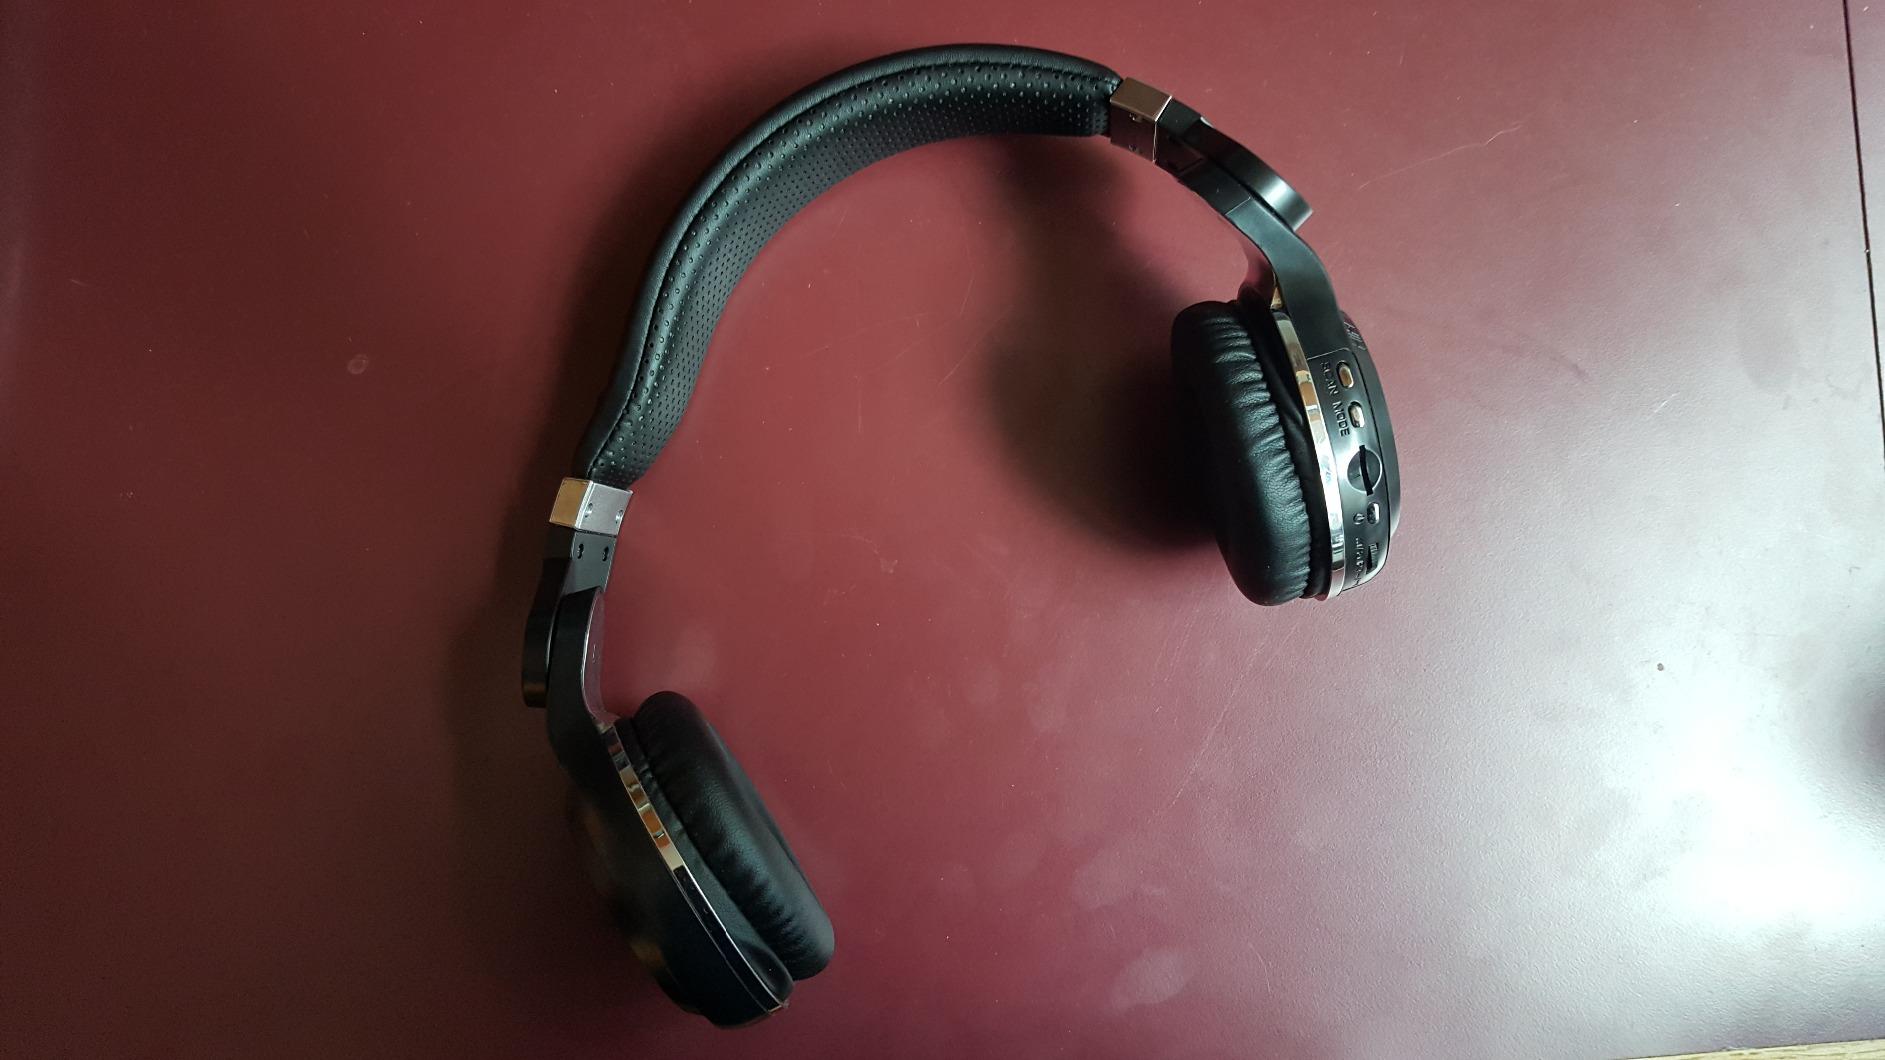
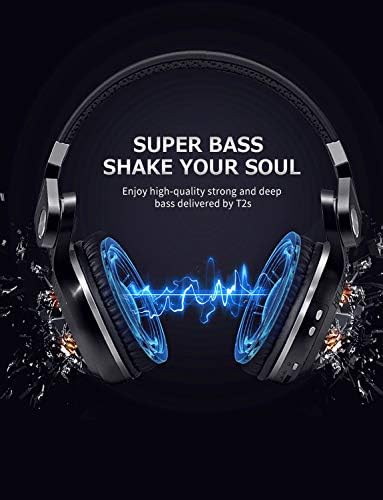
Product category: headphones
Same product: no